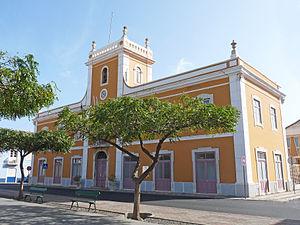
Praia (Cap-Vert)
La municipalité de Praia est une municipalité du Cap-Vert, située au sud de l'île de Santiago, dans les îles de Sotavento. Son siège se trouve à Praia, la capitale.